Einsatzstab Fähre Ost

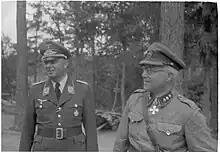
The EFO Commander, Fritz Siebel (left), and the Finnish Ladoga Coastal Defense Brigade Commander, Eino Järvinen, in Lakhdenpokhya on July 3, 1942

Between 13 June and 15 August 1942, the Ladoga flotilla was strengthened by the arrival of two German naval contingents: and . These units had been formed in May 1942 at the Belgian port of Antwerp and united into the (EFO) for duty on Lake Ladoga. The battlegroups acted independently but maintained close operational ties with Naval Detachment K. They were made up of twenty-three Siebel ferries (seven heavy-artillery-type ferries mounting two to four 88 mm guns each; six light-artillery-type ferries mounting smaller-caliber flak guns; six transport, six repair, one hospital and one HQ ferries), as well as nine infantry boats (a.k.a. ), each capable of carrying 40 fully equipped soldiers. Four of these boats were outfitted as minesweepers; three were kept as transports; one was rigged as a hospital boat and one as a HQ boat. In addition, another heavy assault boat also acted as a HQ boat.